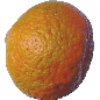
Label: mandarine